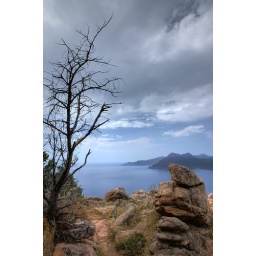
Hiking in the &amp;quot;Calanche&amp;quot;, a chaos of red rocks falling into the sea (Gulf of Porto, Corsica)